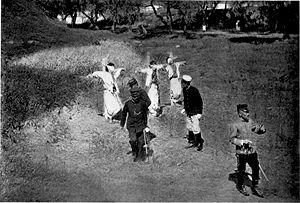
Le mouvement d'indépendance coréen est une campagne militaire et diplomatique ayant pour but de rendre la Corée indépendante de l'Empire du Japon. Suite à l'annexion japonaise de la Corée de 1910, une résistance locale se met en place et culmine lors du soulèvement du 1er Mars 1919 qui est écrasé et force les indépendantistes coréens à se réfugier en Chine. Sur place, ils tissent des liens avec le gouvernement nationaliste qui soutient le gouvernement provisoire de la République de Corée en tant que gouvernement en exil. À la même époque, l'armée de libération de Corée, qui opère sous le commandement de la commission des affaires militaires chinoise puis du gouvernement provisoire de Corée, mène des attaques contre le Japon.